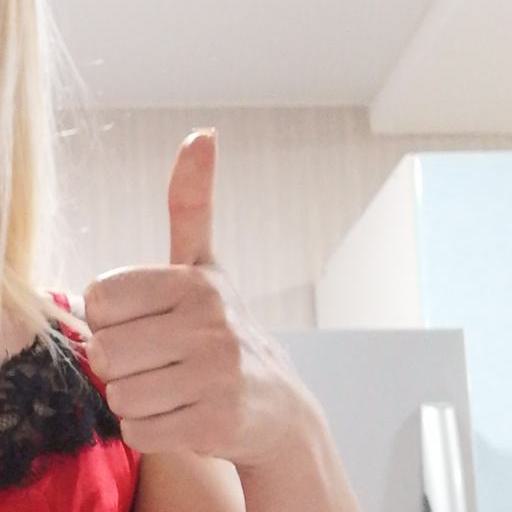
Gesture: like